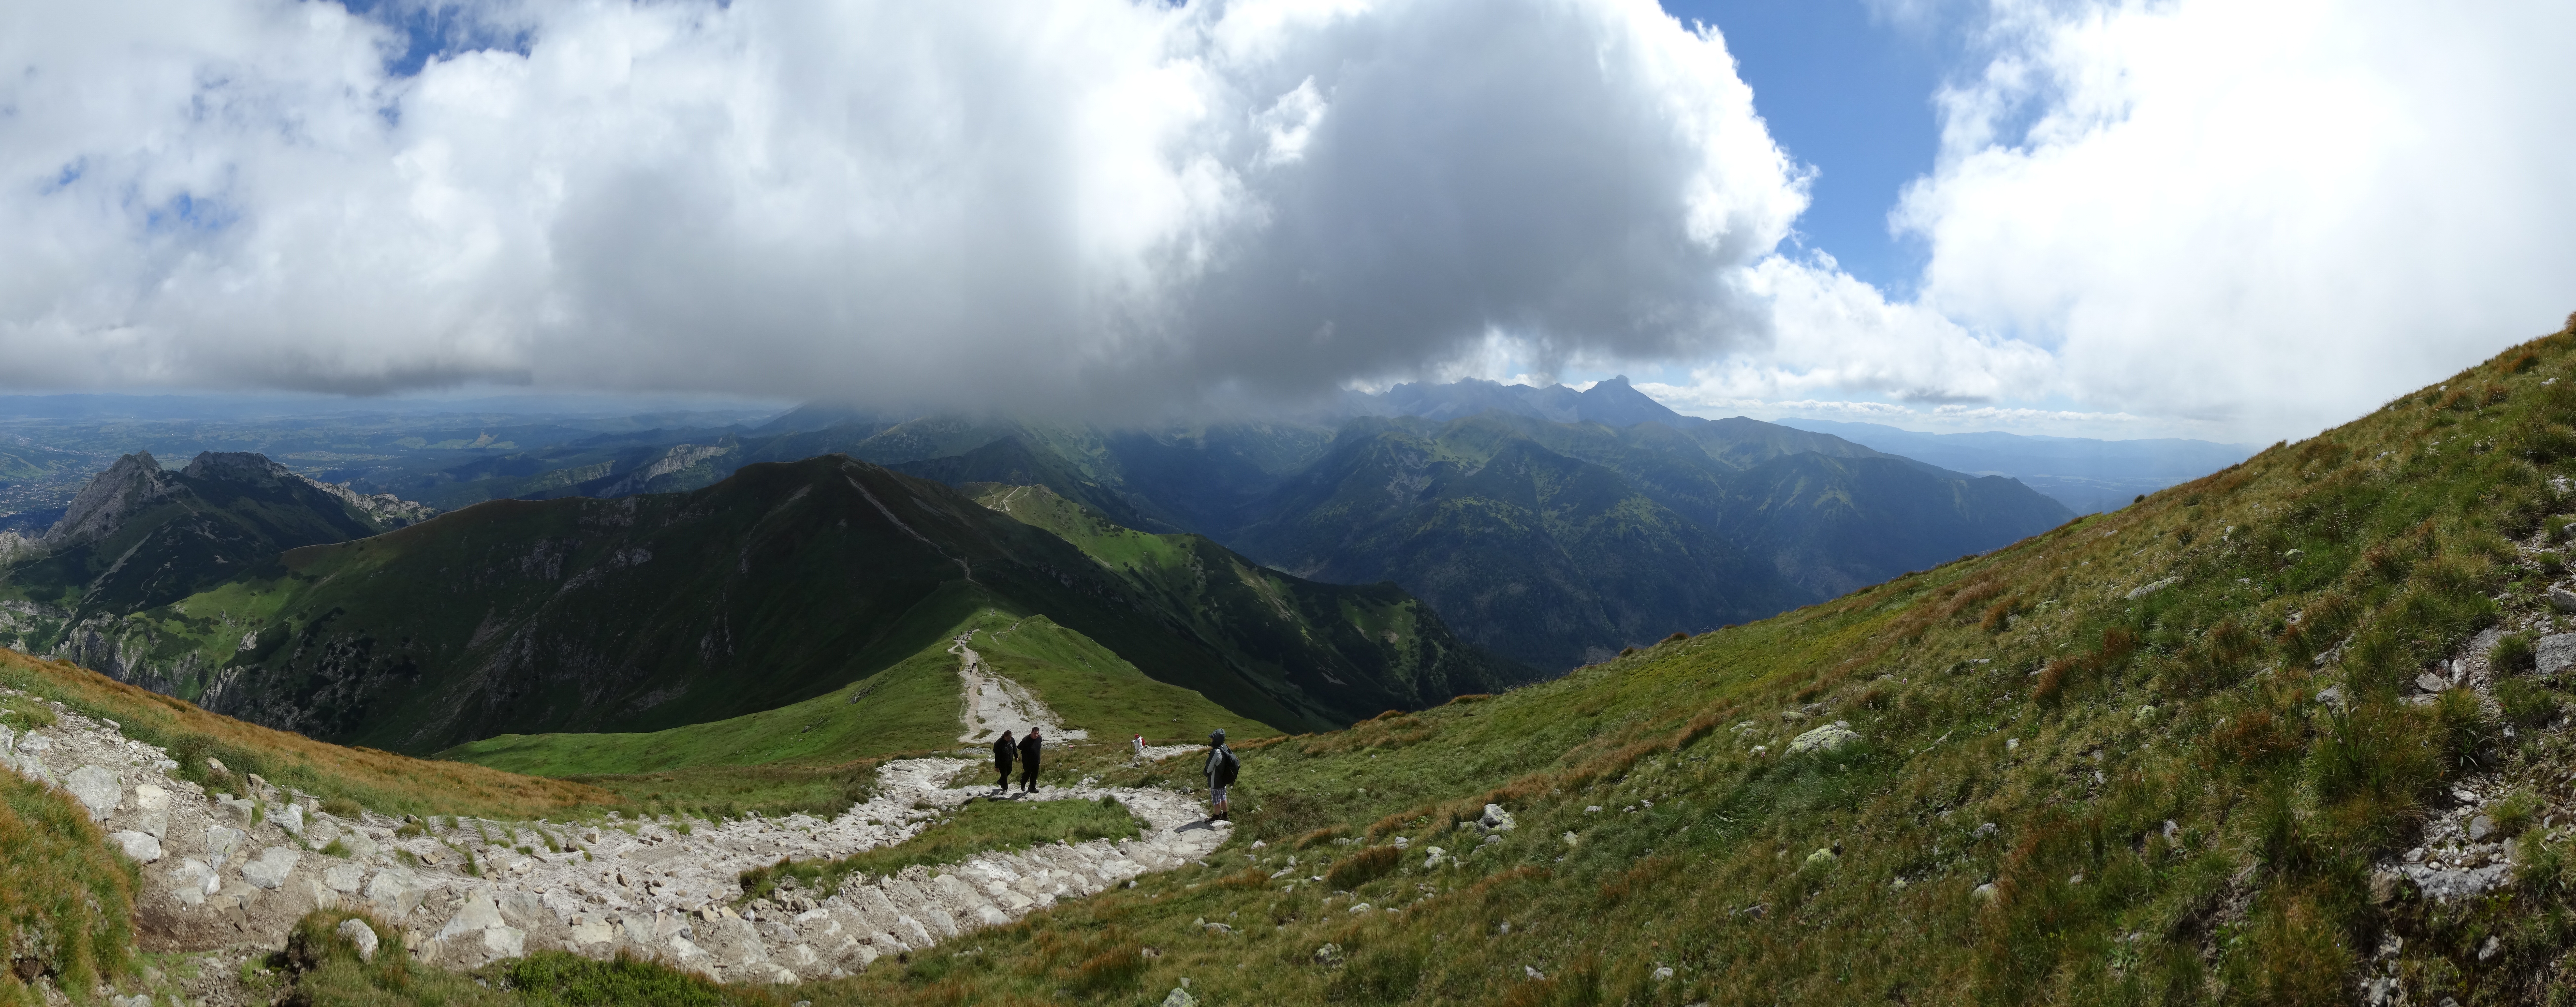
landscape, nature, wilderness, walking, mountain, cloud, meadow, hill, lake, adventure, valley, mountain range, fjord, highland, ridge, mountains, alps, poland, plateau, fell, cirque, loch, tatry, landform, the high tatras, mountain pass, geographical feature, mountainous landforms